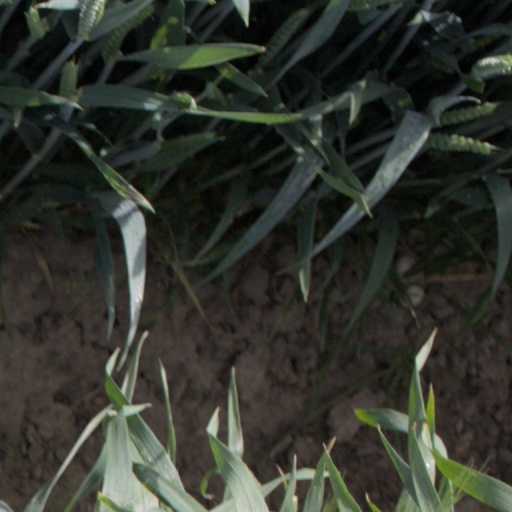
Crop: wheat